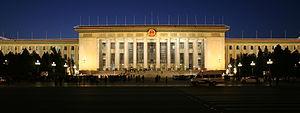
Le palais de l’Assemblée du Peuple est le bâtiment qui accueille les réunions de la Conférence consultative politique du peuple chinois et de l'Assemblée nationale populaire de la République populaire de Chine. Il est situé sur le côté ouest de la Place Tian'anmen à Pékin. Il sert également de salle de spectacle. Par exemple lors d'un gala à l'occasion du nouvel an chinois.